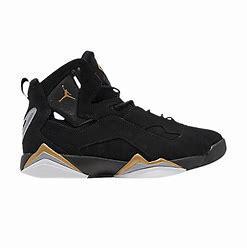
Brand: Jordan
Model: True Flight